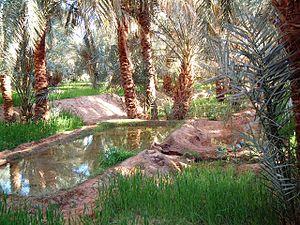
Timimoun, l'oasis.
Timimoun est une commune de la wilaya d'Adrar en Algérie. Située entre le Grand Erg Occidental, au Nord, et le plateau du Tademaït, au Sud, elle est la principale oasis de la région du Gourara.